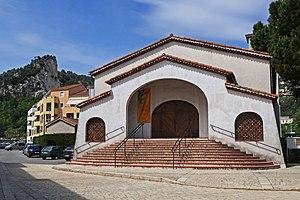
L'église de Saint-André-de-la-Roche
Saint-André-de-la-Roche est une commune française située dans le département des Alpes-Maritimes, en région Provence-Alpes-Côte d'Azur. À compter du 4 février 2001, Saint-André-de-Nice devient Saint-André-de-la-Roche.